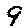
Label: 9